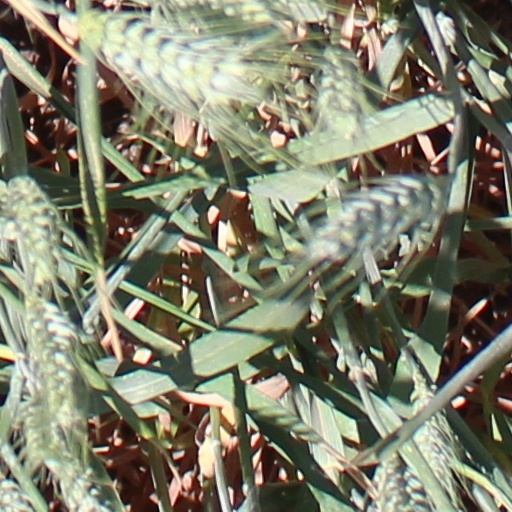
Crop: wheat